Ek Se Badhkar Ek – Jalwe Sitaron Ke

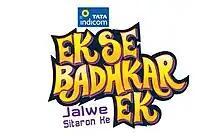
The "Ek Se Badhkar Ek" logo.

Ek Se Badhkar Ek – Jalwe Sitaron Ke is a Hindi television reality show that aired on Zee TV channel, starting from 7 June 2008 to 14 September 2008. The show is a unique because it has both singing and dancing in a one platform. The show is replaced by its second season known as Chota Packet Bada Dhamaka, which is based on kids.